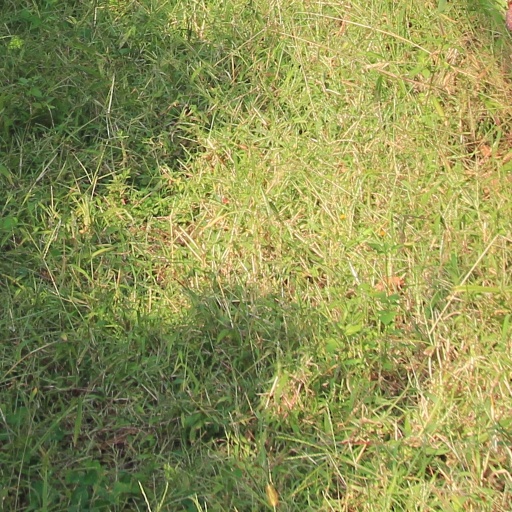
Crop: grape